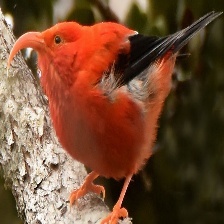
Species: IWI
Scientific name:  VESTIARIA COCCINEA.